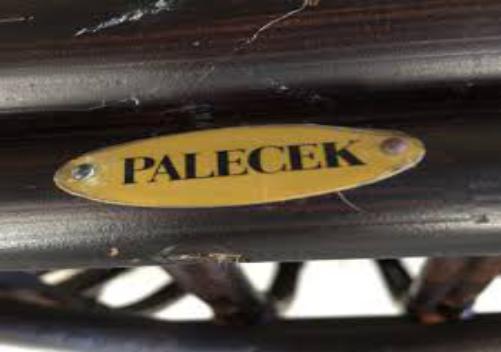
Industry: Necessities